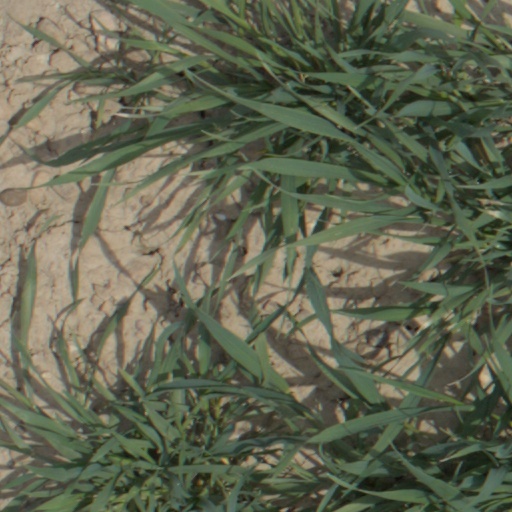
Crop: wheat